Serpentine Dam (Western Australia)

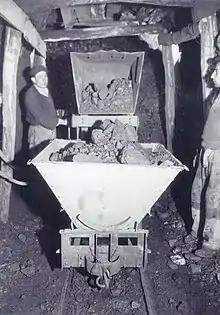
Extraction of bauxite

Most of the dam catchments that are connected to the IWSS are located in the south-western area of Western Australia. Alcoa has mined in these catchments to obtain bauxite ore since 1963. The mining has significantly affected the northern Jarrah forest, including the Serpentine catchment as the mining process requires clearing forests, soil stripping in two layers, blasting of lateritic duricrust and finally removal of broken duricrust with the underlying friable bauxite. The lost forest area is estimated to be replaced by 2032 as they have started to replant the lost forest area throughout the years with a prescription of 1300 tree stems per . Consequently annual inflow to the Serpentine Dam was projected to increase by 3.5% in 2011–2030, but decrease overall by 4.5% in 2030–2050.